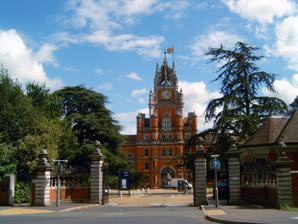
Building: Founder's Building
Country: United Kingdom
Year built: 1881
Founder's Building Founder's Building of Royal Holloway, University of London General information Architectural style French Renaissance Town or city Egham Country United Kingdom Coordinates 51°25′29″N 00°34′00″W / 51.42472°N 0.56667°W / 51.42472; -0.56667 Construction started 1874 Completed 1881 Inaugurated 1886 Cost £ 600,000 Client Thomas Holloway Design and construction Architect(s) William Henry Crossland Listed Building – Grade I Official name Royal Holloway College Designated 17 November 1986 Reference no. 1028946 The Founder's Building is the original building of Royal Holloway College , University of London (RHUL), in Egham , Surrey , England. It is an example of French-Renaissance-style architecture in the United Kingdom, having been modelled on French chateaus such as Château de Chambord . Today it is the dominant building on the campus. History The construction of the building began in 1874, and was completed in 1881. The building and the college were a £ 600,000 "gift to the nation" by the entrepreneur and philanthropist Thomas Holloway . It was designed by the architect William Henry Crossland , and inspired by the Château de Chambord in the Loire Valley , France . The building was officially opened in 1886 by Queen Victoria , who allowed the use of "Royal" in the college's name by Royal mandate. A statue of Queen Victoria sits in the centre of the north quadrangle. The centre of the south quadrangle contains a statue of Thomas Holloway and his wife Jane . The marble statues were sculpted by Prince Victor of Hohenlohe-Langenburg (Count Gleichen). Interior of the chapel The Founder's Building houses the Picture Gallery, containing a collection of over 70 pieces of Victorian era art given to the college at the time of its founding by Thomas Holloway. Founder's is home to one of the university's lecture theatres, the non-denominational chapel, and the reading room, which is open to students 24/7. The north tower is known as the Clock Tower, the south as the Dragon Tower (due to its dragon like gargoyles), and the centre tower as the Lantern Tower, housing a lantern which is very occasionally lit. Many of the college's main administrative offices remain within the Founder's Building. It is also a Hall of Residence for the campus, with rooms for over 550 students. A bar within the building is named "Crosslands" in honour of its architect. The original building plans as well as photographs at the time of completion are available for viewing in the Royal Holloway archives. Filming location North quad The building has been featured in several films and television programmes including: 1968 – Salt and Pepper 1992 – Howards End 2001 – Antiques Roadshow 2002 – Midsomer Murders – Murder on St. Malley's Day 2006 – Basic Instinct 2 2009 – Trinity 2012 – Celebrity MasterChef 2013 – Downton Abbey 2015 – Avengers: Age of Ultron 2017 – Delirium 2018 – The Split 2019 – Jack Ryan 2021 – Call the Midwife 2023 – You References